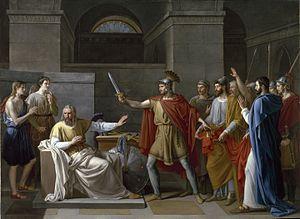
Cette page concerne l'année 680 du calendrier julien.
Wamba, né avant 633 et mort c. 688 ?, est roi wisigoth d'Hispanie et de Septimanie de 672 à 680.